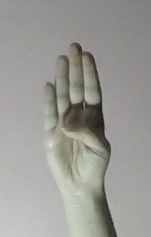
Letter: kaaf